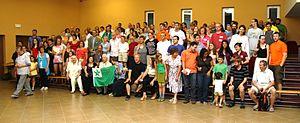
L'Espérantie, en espéranto Esperantujo, est le nom donné à la zone linguistique correspondant aux pays du monde où se trouvent des espérantophones, soit un total d'au moins 120 pays du monde, même si elle n'a pas de forme politique ni de territoire dédié à la surface de la Terre ; de même on appelle « francophonie » l'ensemble des pays francophones. Par extension, l'Espérantie désigne également la culture générée par les millions d'espérantophones, ainsi que les lieux et institutions où est utilisée la langue.
Somera Esperanto-Studado est une rencontre internationale espérantophone annuelle organisée par E@I à partir de 2007. Pendant les premières années, la rencontre s'appelait Slava Esperanto-Studado « études slaves d'espéranto ». Jusqu'à maintenant, toutes les éditions de SES se sont déroulées en Slovaquie.
Dès son origine, l'apprentissage de l'espéranto se fait en autodidacte. D'ailleurs, le premier ouvrage, publié par Zamenhof en 1887, était une méthode d'apprentissage. Depuis, de nombreuses autres méthodes ont été publiées, ultérieurement accompagnées de cassettes audio ou vidéo, puis de cédéroms et de DVD. À partir des années 2000 des méthodes d'apprentissage en ligne sont apparues sur Internet. Généralement gratuites, ces méthodes remportent un succès grandissant, d'autant que la régularité de la langue, tant pour l'écriture et la prononciation que pour la grammaire, permet d'atteindre rapidement un niveau donnant accès à la pratique. Le temps nécessaire pour atteindre un niveau de maîtrise correspondant à celui du baccalauréat est ainsi réduit à 150 heures pour un francophone.